Dean Edwards

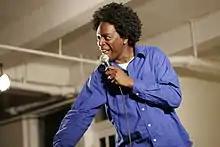
Edwards in 2007

Dean Edwards (born July 30, 1970) is an American stand-up comedian, actor, writer, and singer. His work as a voice actor includes Scottie Pippen and Spike Lee in "Celebrity Deathmatch", a robot in "Robotomy", and Donkey in "Scared Shrekless" after Eddie Murphy was unable to reprise the role (Edwards had impersonated Murphy on stage), along with a couple of other projects. He also appeared in "Saturday Night Live Weekend Update Halftime Special" as Savion Glover and Don Cheadle, in "Tony N' Tina's Wedding" as Father Mark, and "The Sopranos".